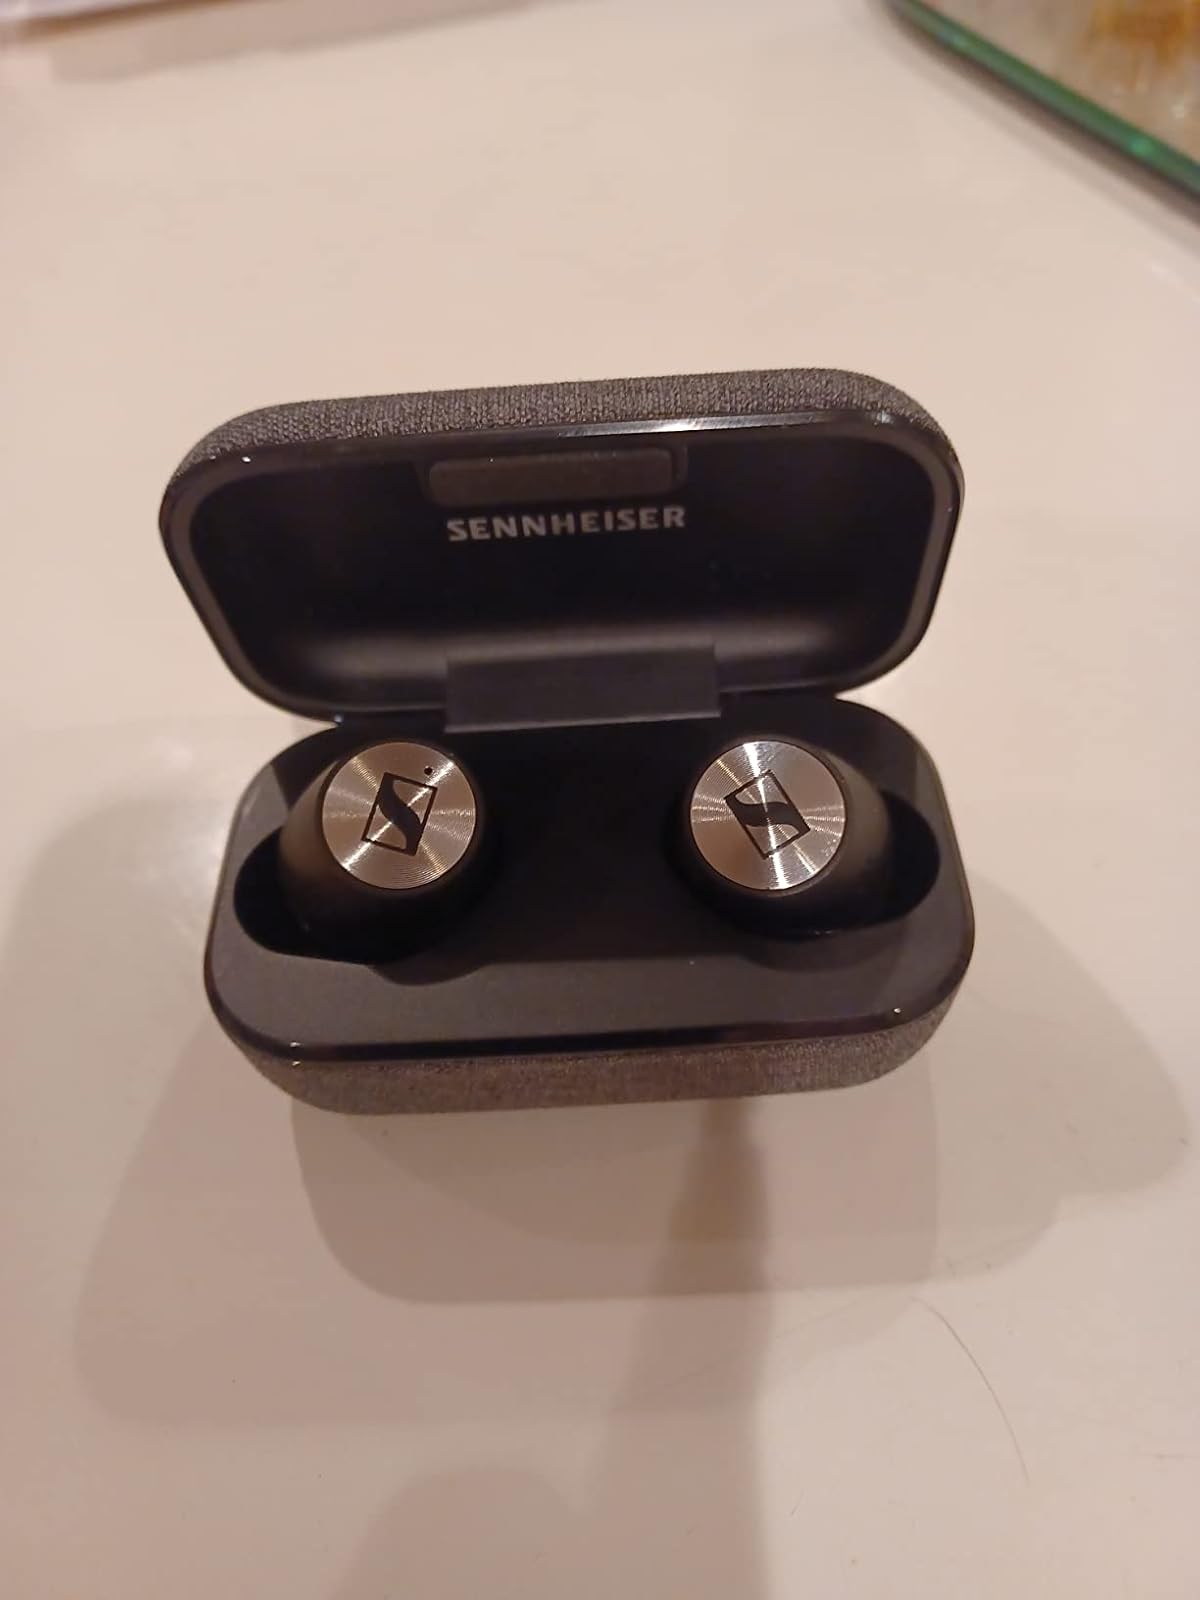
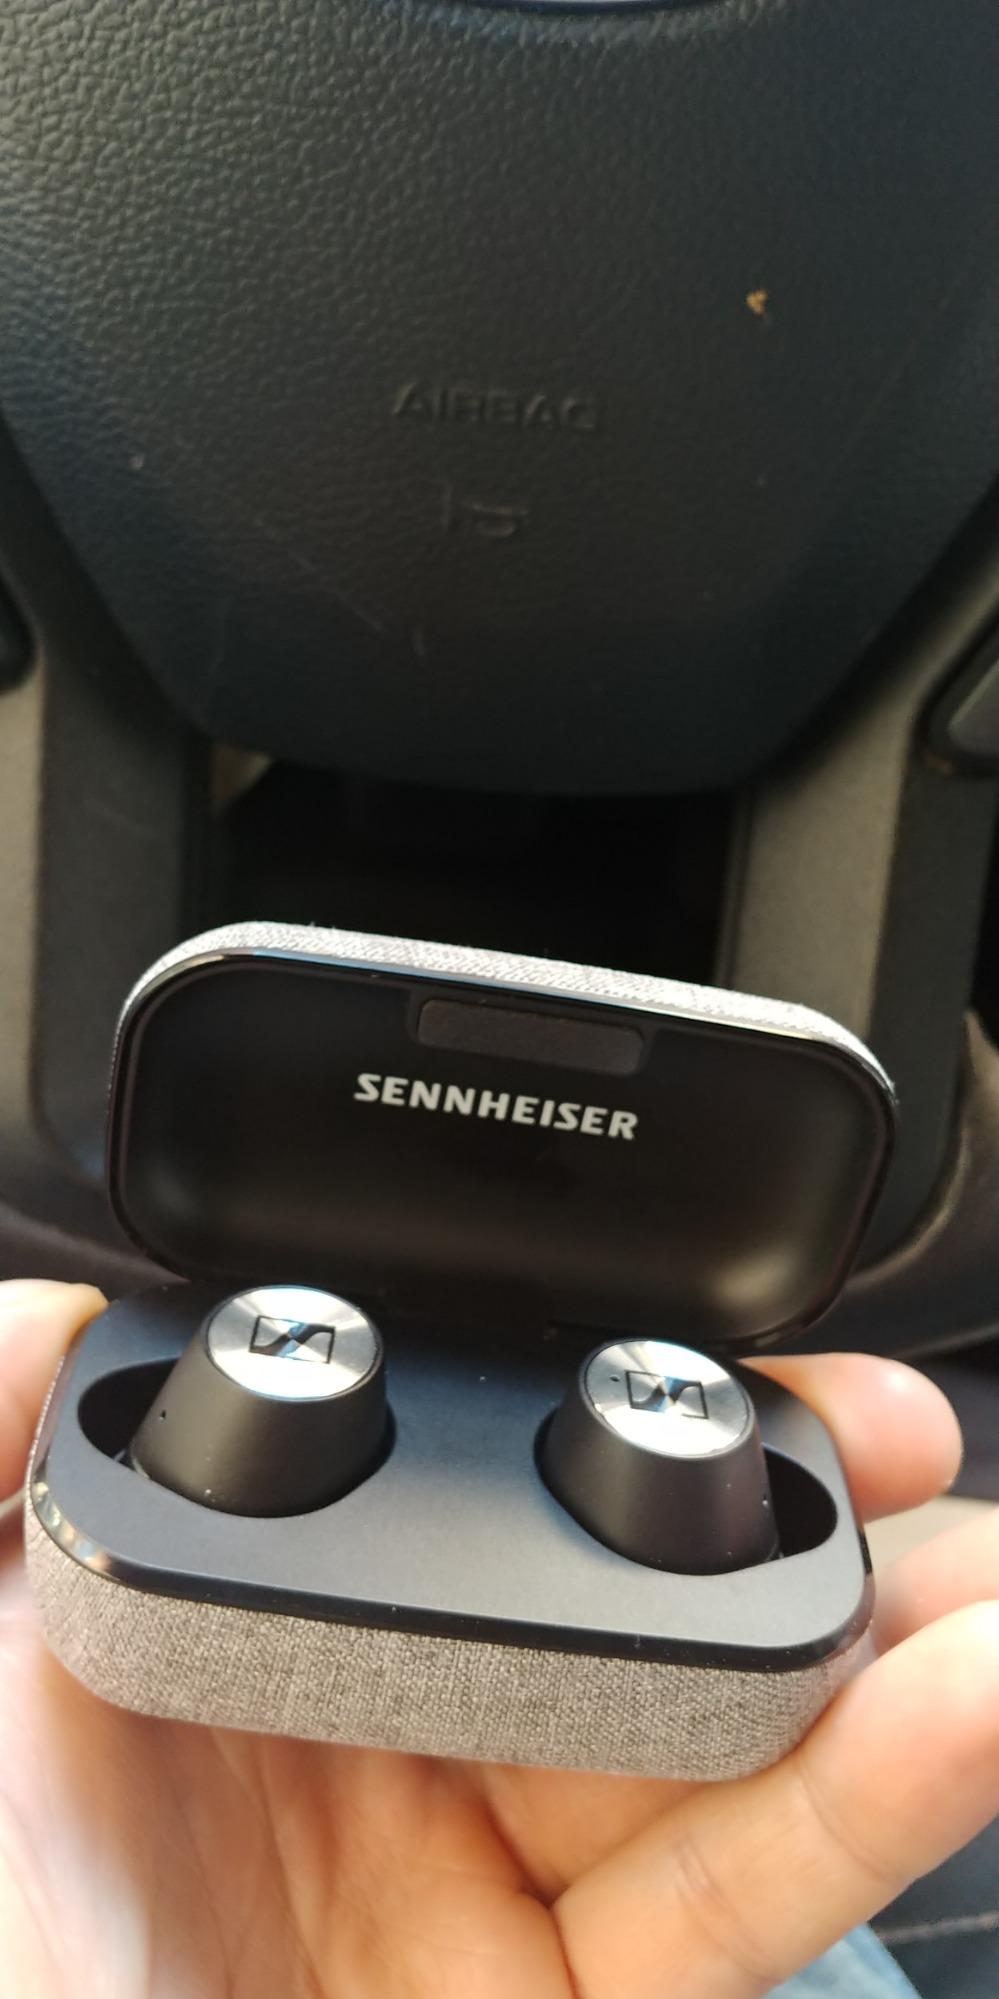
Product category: earbuds
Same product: no